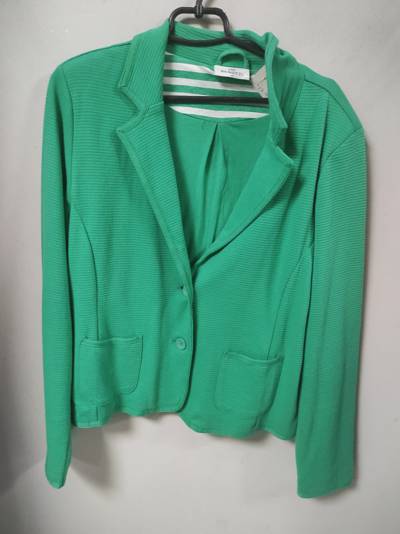
Waste category: clothes